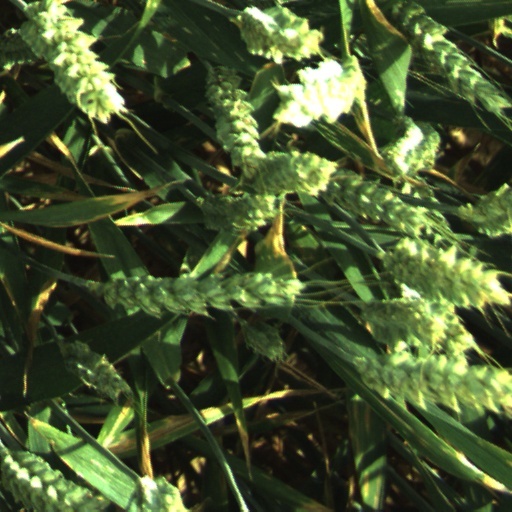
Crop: wheat